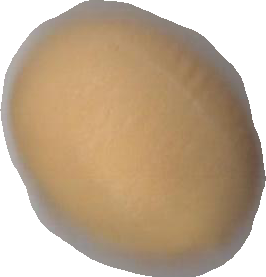
Variety: Grobogan